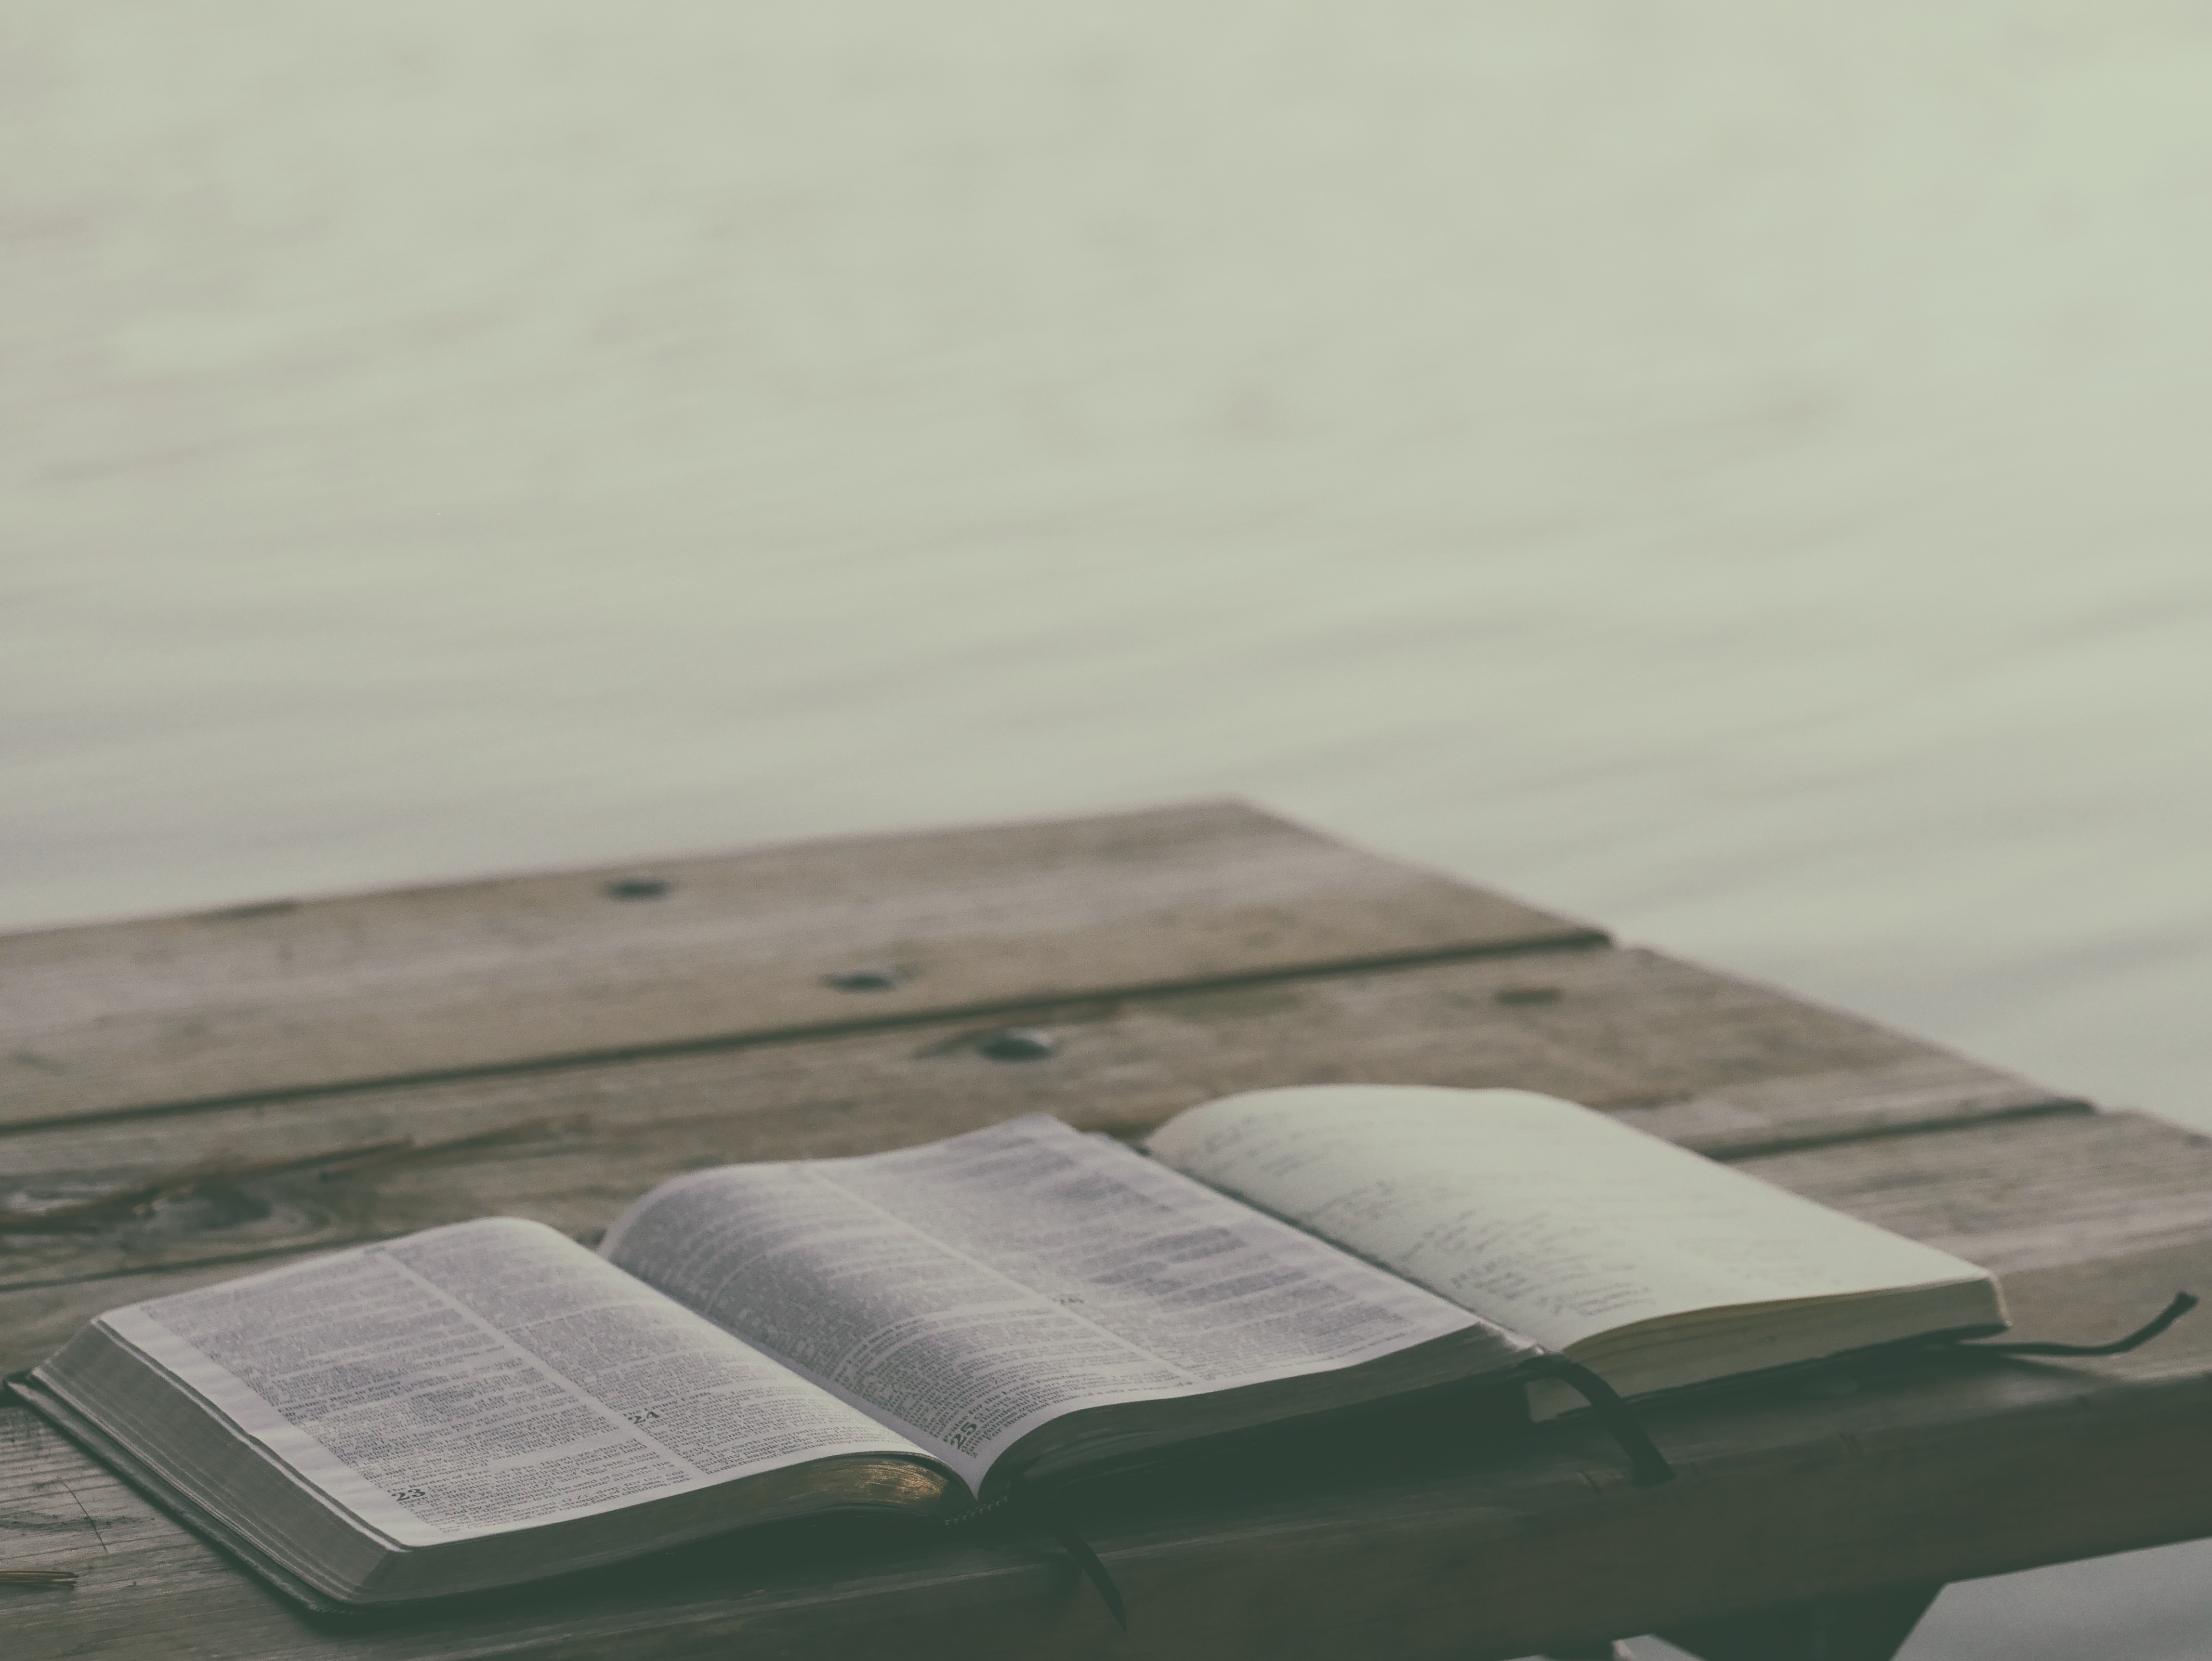
notebook, table, book, open, wood, furniture, page, material, bookmark, textile, bed, flooring